List of birds of Kenya

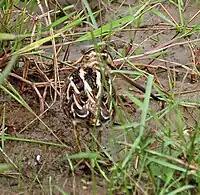
African snipe

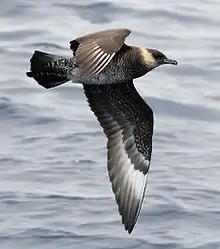
Pomarine jaeger

Scolopacidae is a large diverse family of small to medium-sized shorebirds including the sandpipers, curlews, godwits, shanks, tattlers, woodcocks, snipes, dowitchers, and phalaropes. The majority of these species eat small invertebrates picked out of the mud or soil. Variation in length of legs and bills enables multiple species to feed in the same habitat, particularly on the coast, without direct competition for food.